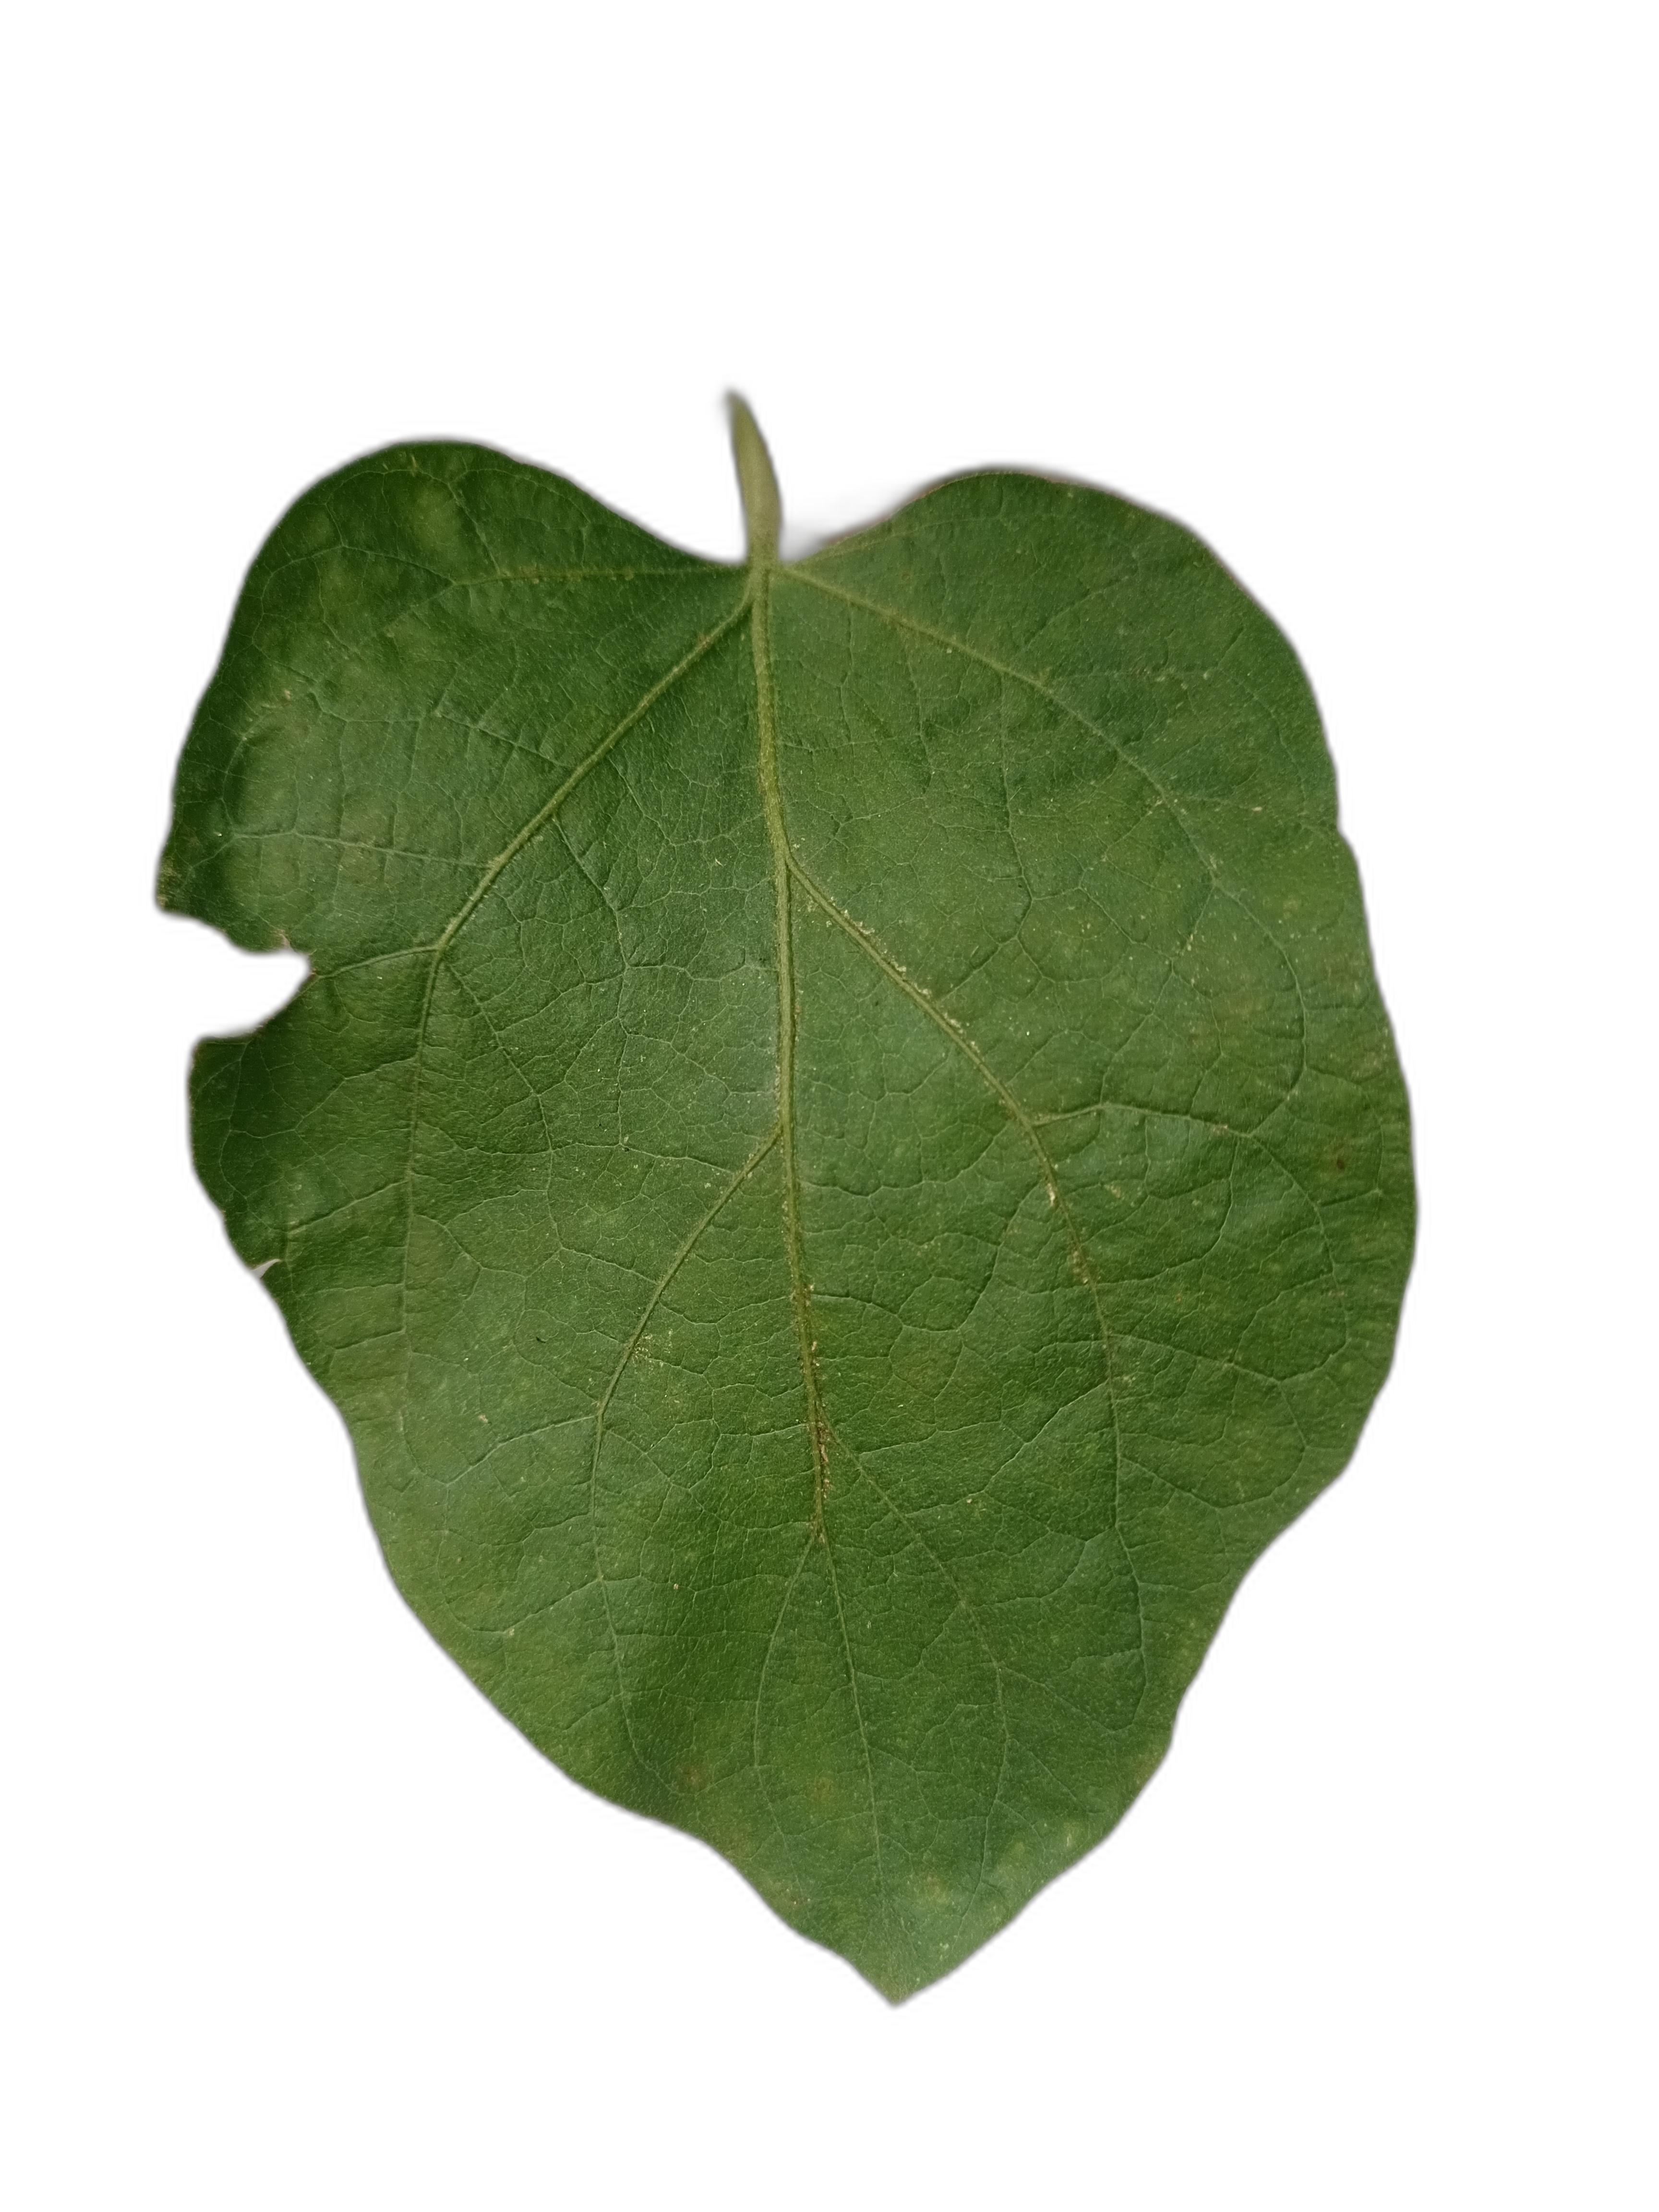
Label: Insect Pest Disease